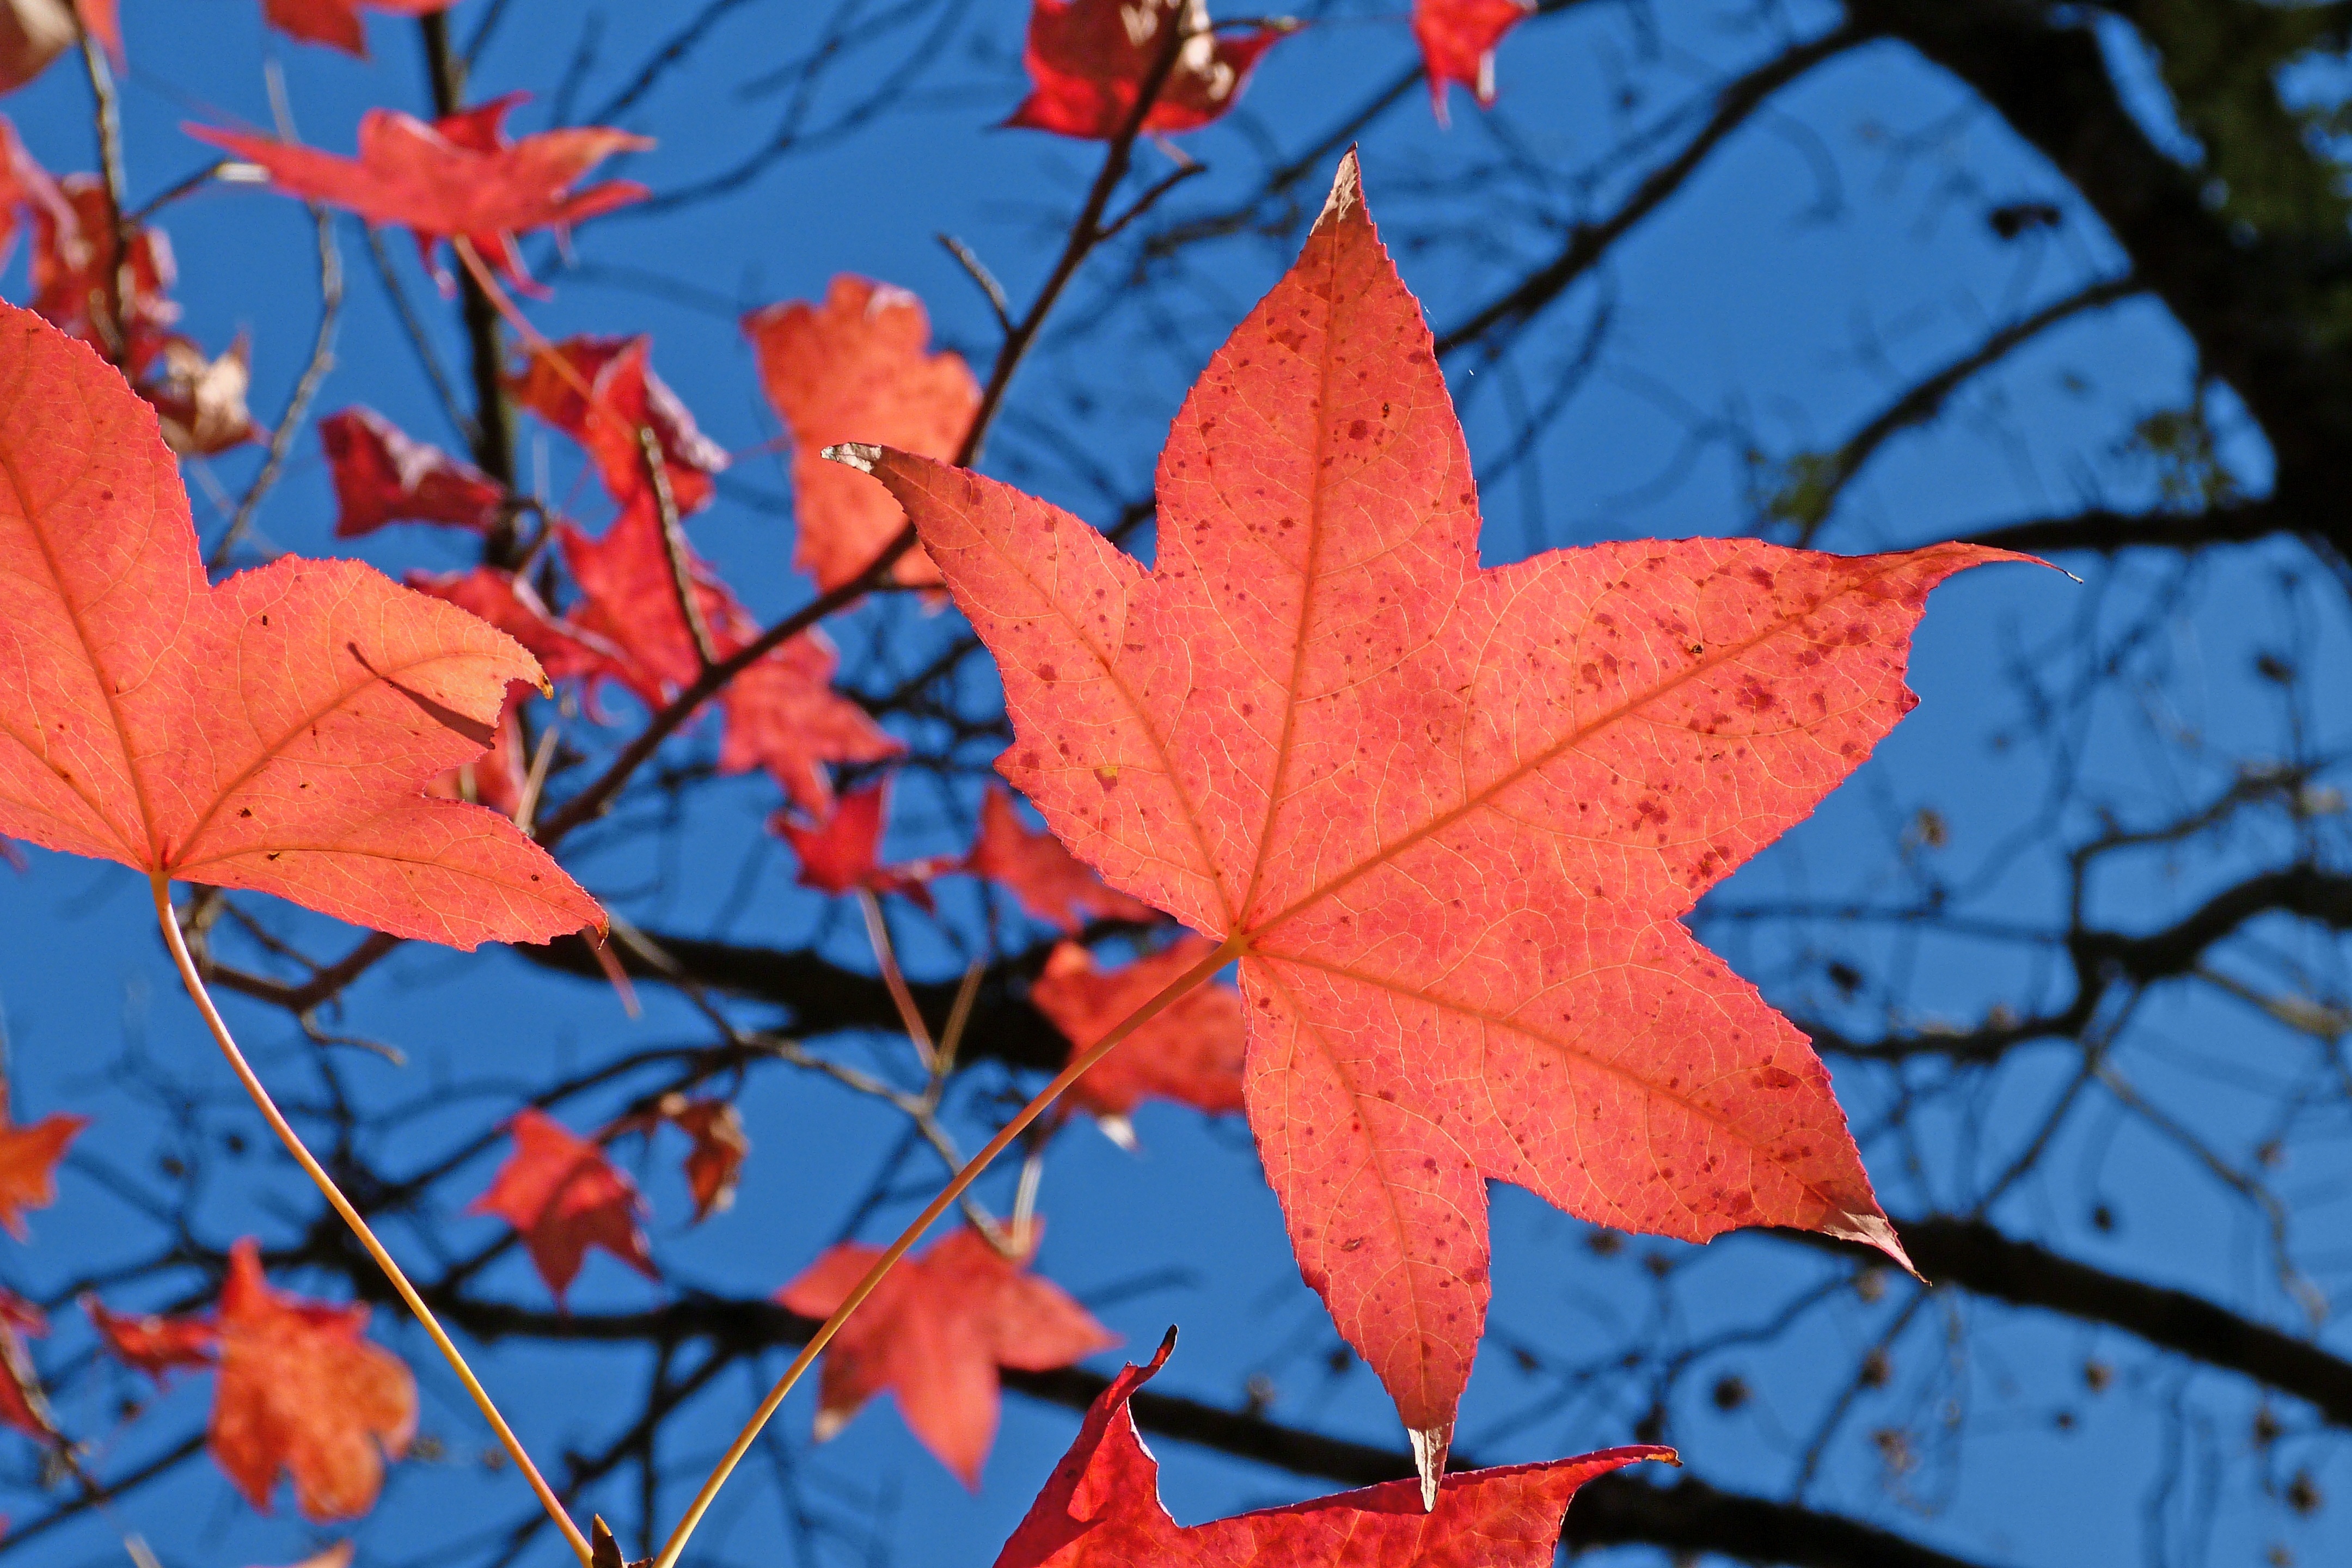
tree, nature, branch, plant, warm, sunlight, leaf, fall, flower, foliage, red, autumn, contrast, colorful, season, maple tree, maple leaf, flowering plant, woody plant, land plant